Motyxia

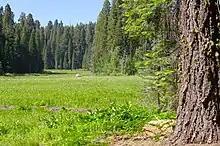
An open meadow surrounded by conifers in Sequoia National Park

Motyxias occur in live oak and giant sequoia forests, and notably also in meadows. The presence of xystodesmid millipedes in meadows is atypical for the family. Most species are observed under canopies of broad-leaf deciduous forests. All "Motyxia" species are exclusively nocturnal. During the day, individuals are burrowed beneath the soil. At night, they emerge (by an unknown mechanism not related to light since they're blind) and feed on decaying vegetation. Individuals of the species "M. sequoiae" have been observed climbing on tree trunks, possibly consuming algae and lichens adhering to the bark.